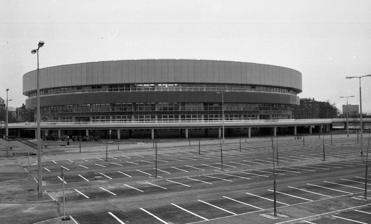
Building: Budapest Sportcsarnok
Country: Hungary
Year built: 1982
Sports venue Budapest Sportcsarnok Location Budapest , Hungary Coordinates 47°30′6.99″N 19°6′19.41″E / 47.5019417°N 19.1053917°E / 47.5019417; 19.1053917 Capacity 12,500 Construction Broke ground 1978 Opened February 12, 1982 Demolished December 15, 1999 Budapest Sportcsarnok was an indoor arena in Budapest , Hungary. The arena had a seating capacity for 12,500 spectators and opened in 1982. It was primarily used for basketball , figure skating , volleyball and other indoor sporting events until it burned down on December 15, 1999. It was replaced by the current László Papp Arena . It hosted the 1983 European Athletics Indoor Championships , 1986 basketball European Champions cup final in which Cibona Zagreb defeated Žalgiris Kaunas 94–82., 1988 World Figure Skating Championships , 1988 European Athletics Indoor Championships and the 1989 IAAF World Indoor Championships . References